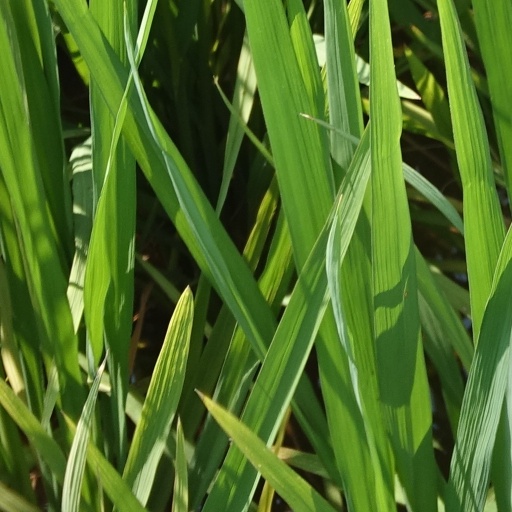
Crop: rice